The Bus Collective

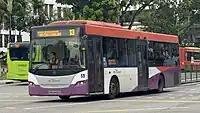
An SBS Transit Scania K230UB, similar to the ones which were converted to hotel rooms

In 2022, SBS Transit (SBST) retired 97 Scania K230UB buses. This was due to a new agreement between SBST and the Land Transport Authority concerning the transition of the Downtown MRT line to the New Rail Financing Framework Version 2, to replace older buses with newer ones. According to Philip Raj, a hospitality consultant for WTS Travel, the idea for a hotel constructed out of retired buses came about during internal discussions on how to boost business amid declining demand for travelling due to the COVID-19 pandemic, and to find "a new way of getting guests to experience something different".